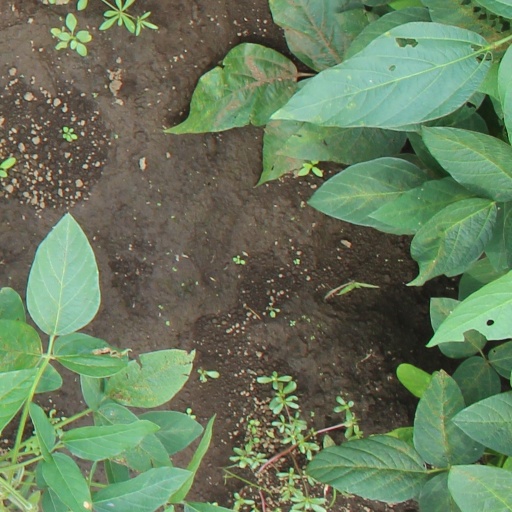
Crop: soybean